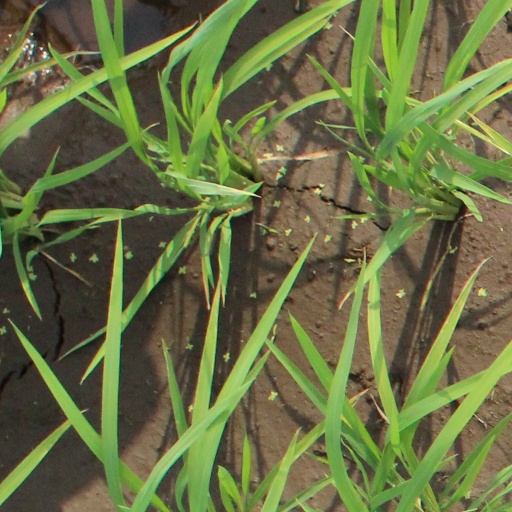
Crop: rice